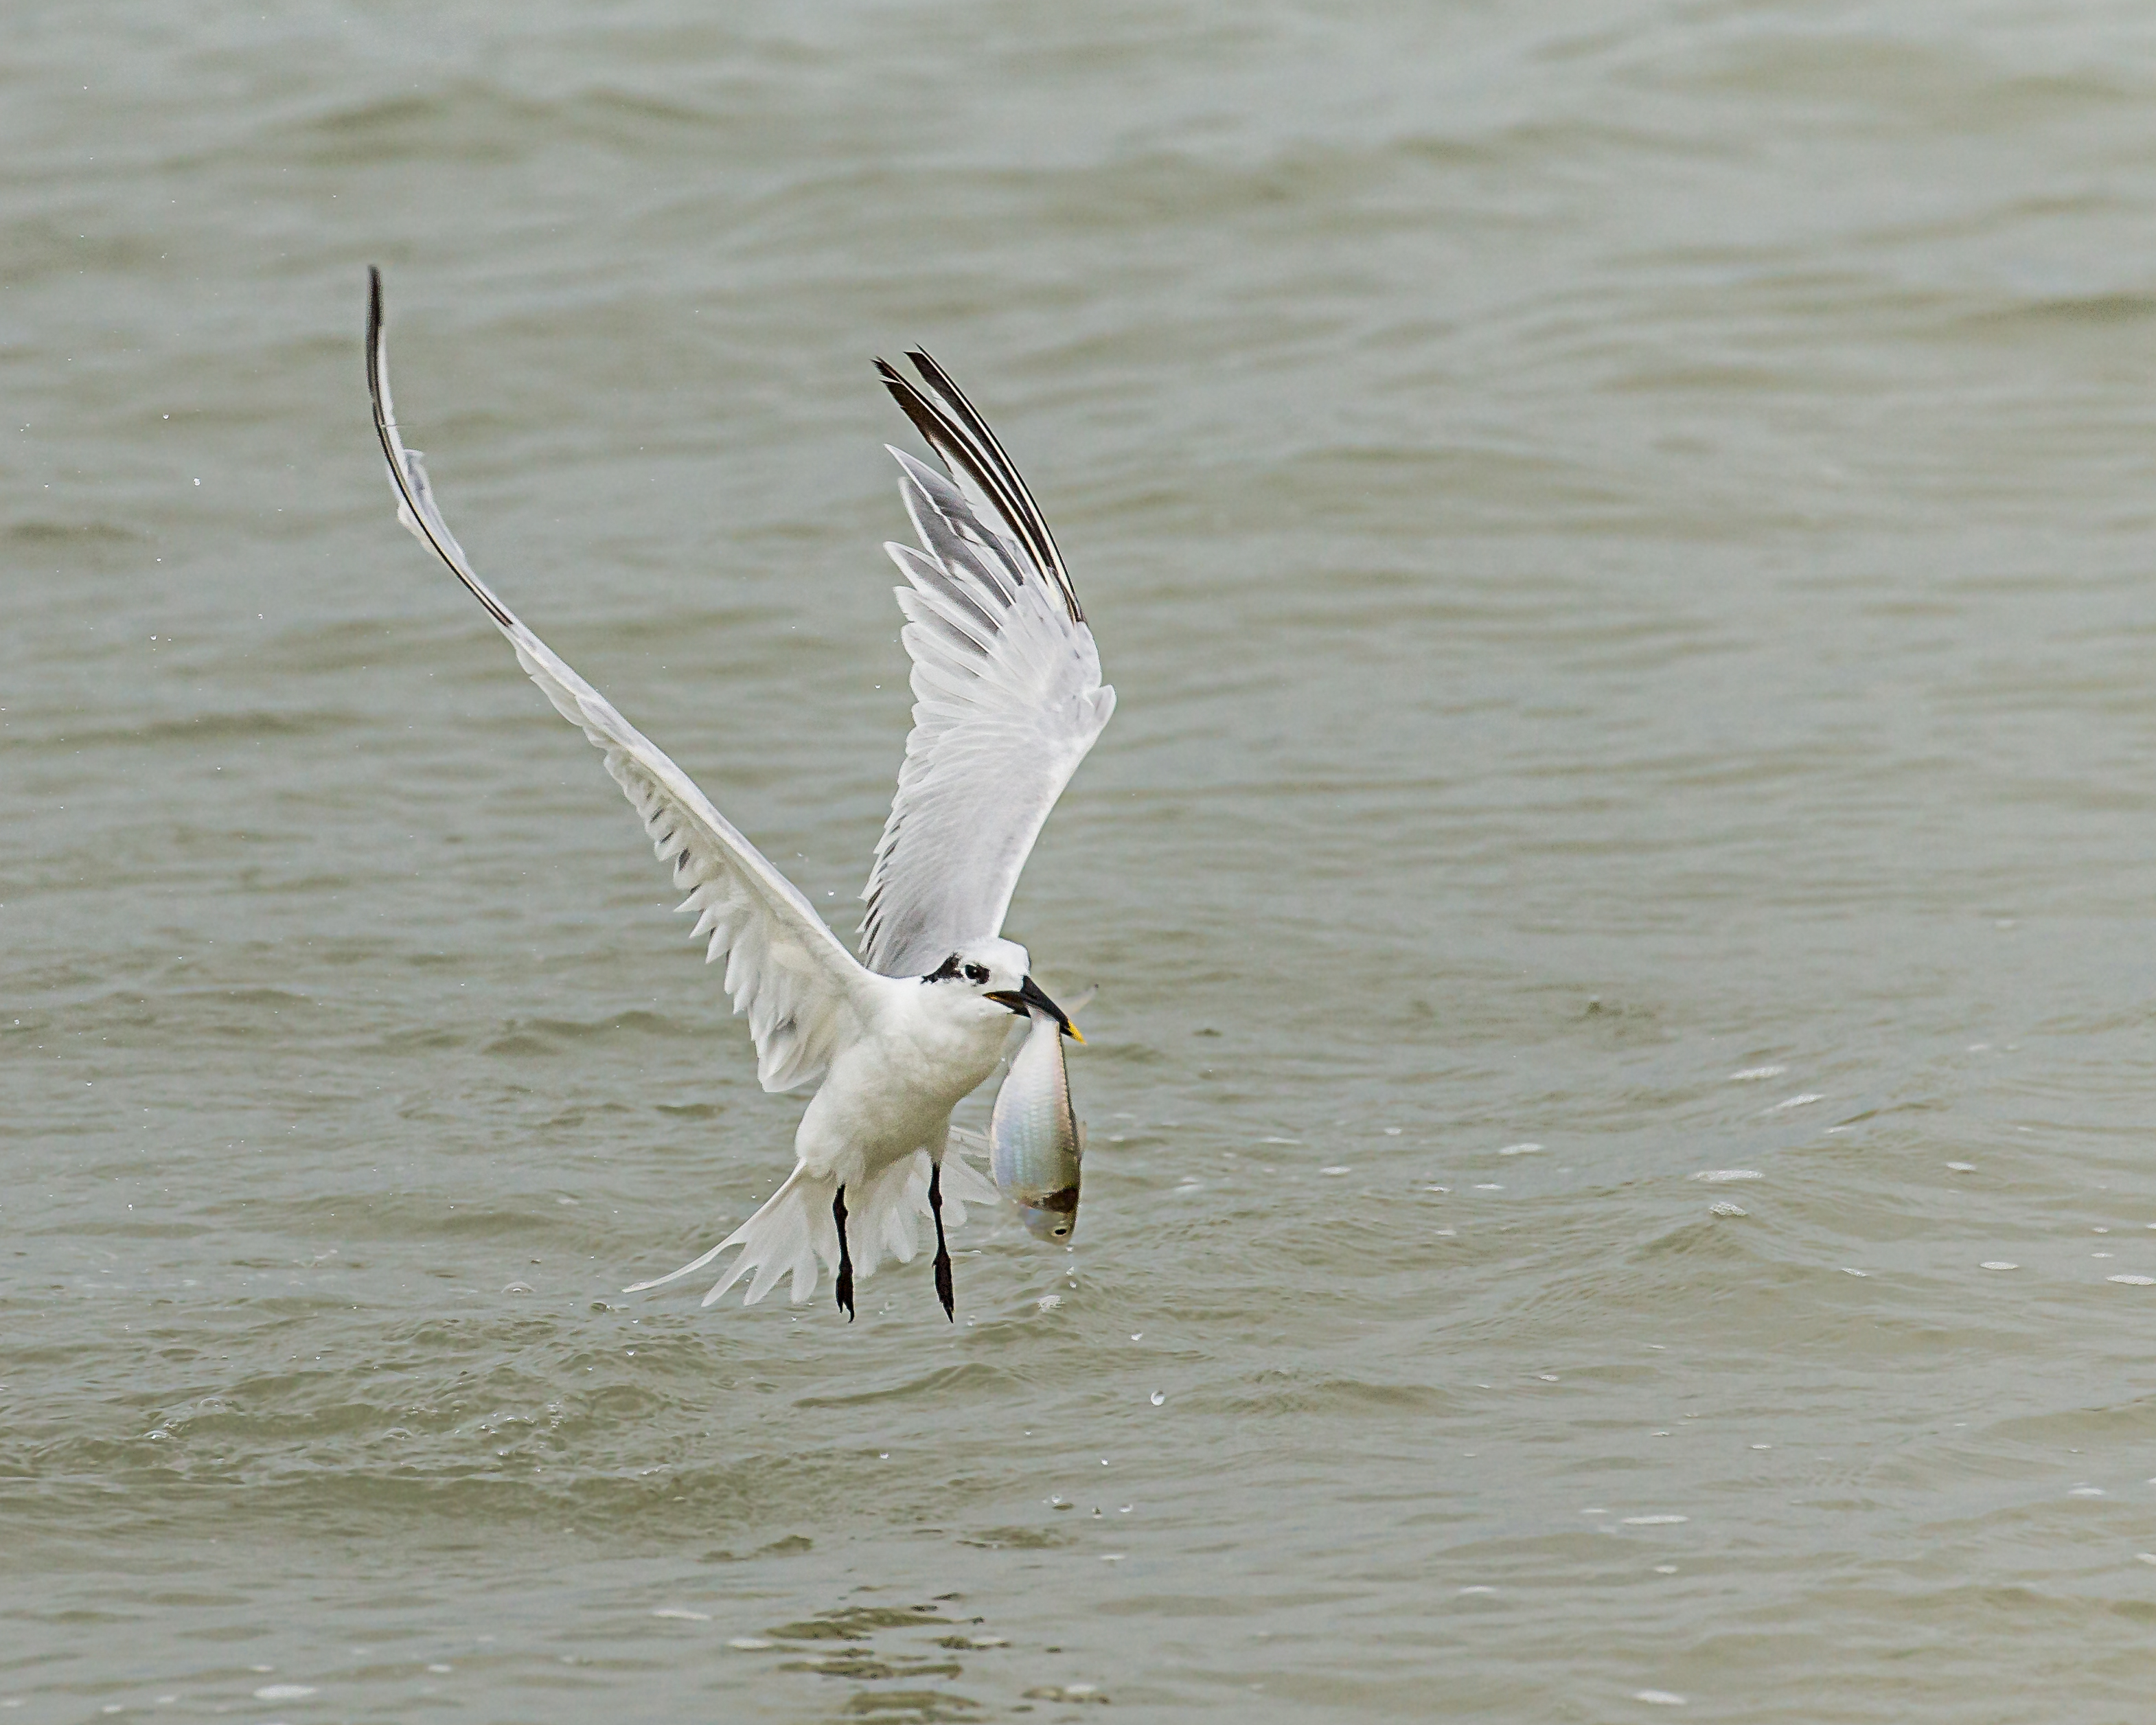
bird, wing, seabird, wildlife, gull, beak, fish, fauna, vertebrate, caught, egret, heron, florida, pelecaniformes, shorebird, andymorffew, morffew, marcoisland, tigertailbeach, sandwichtern, great egret, charadriiformes